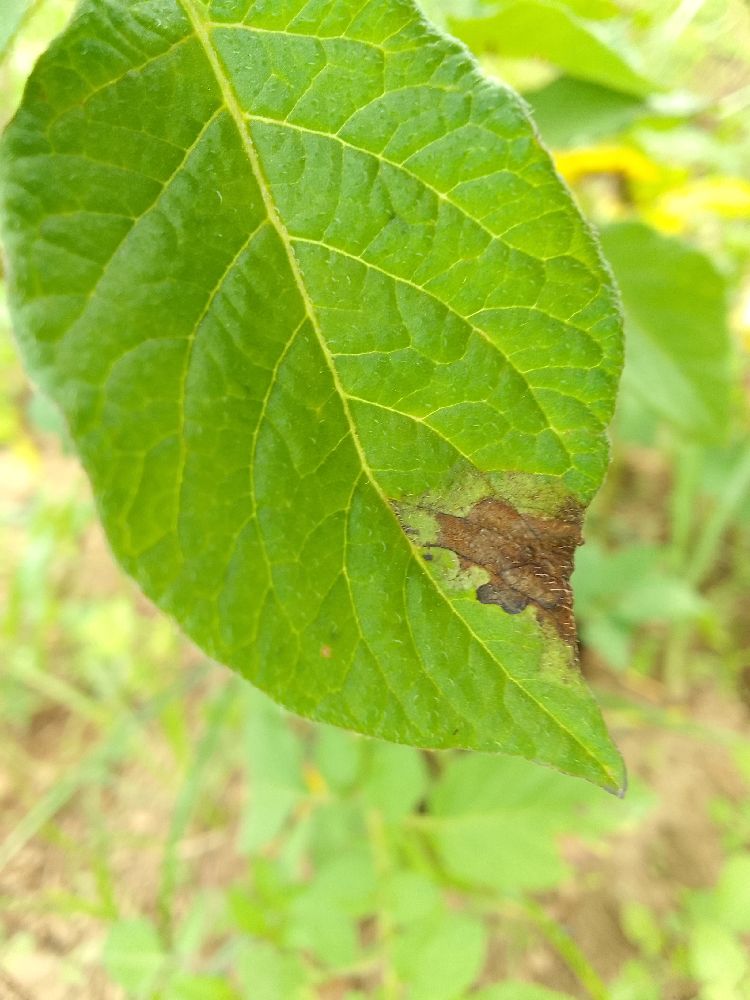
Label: Late blight